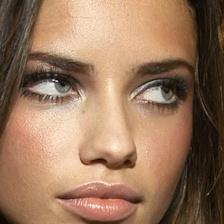
Label: faces